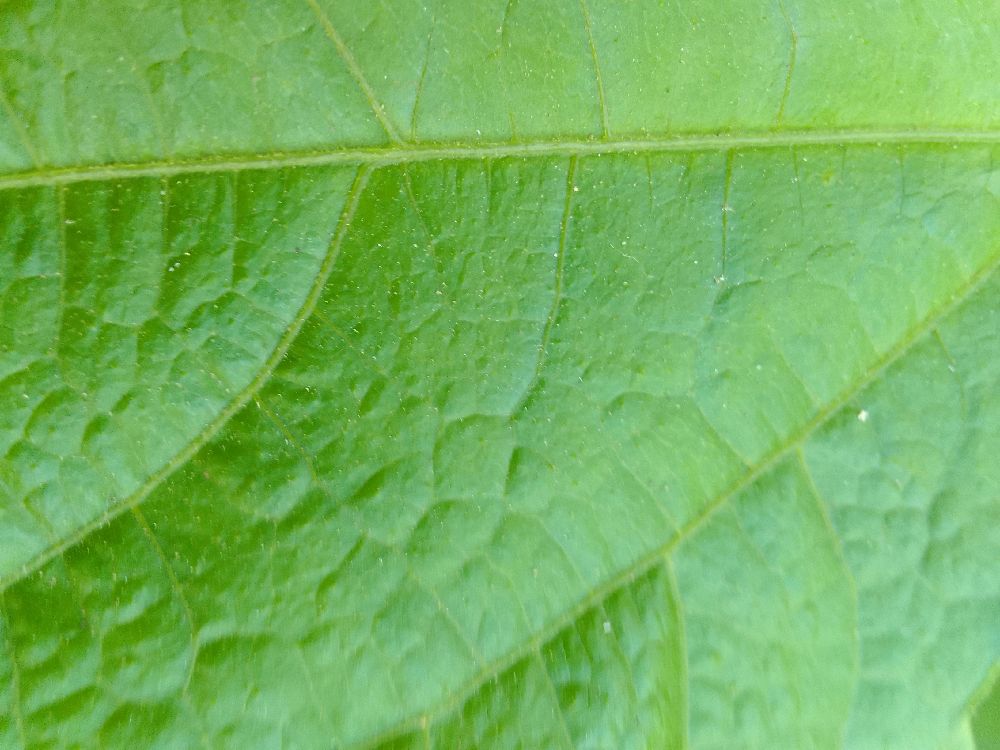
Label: healthy